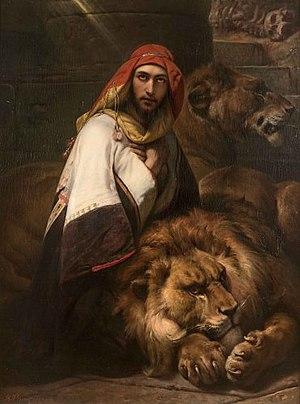
Huile sur toile - 147 x 114,5 cm Photo